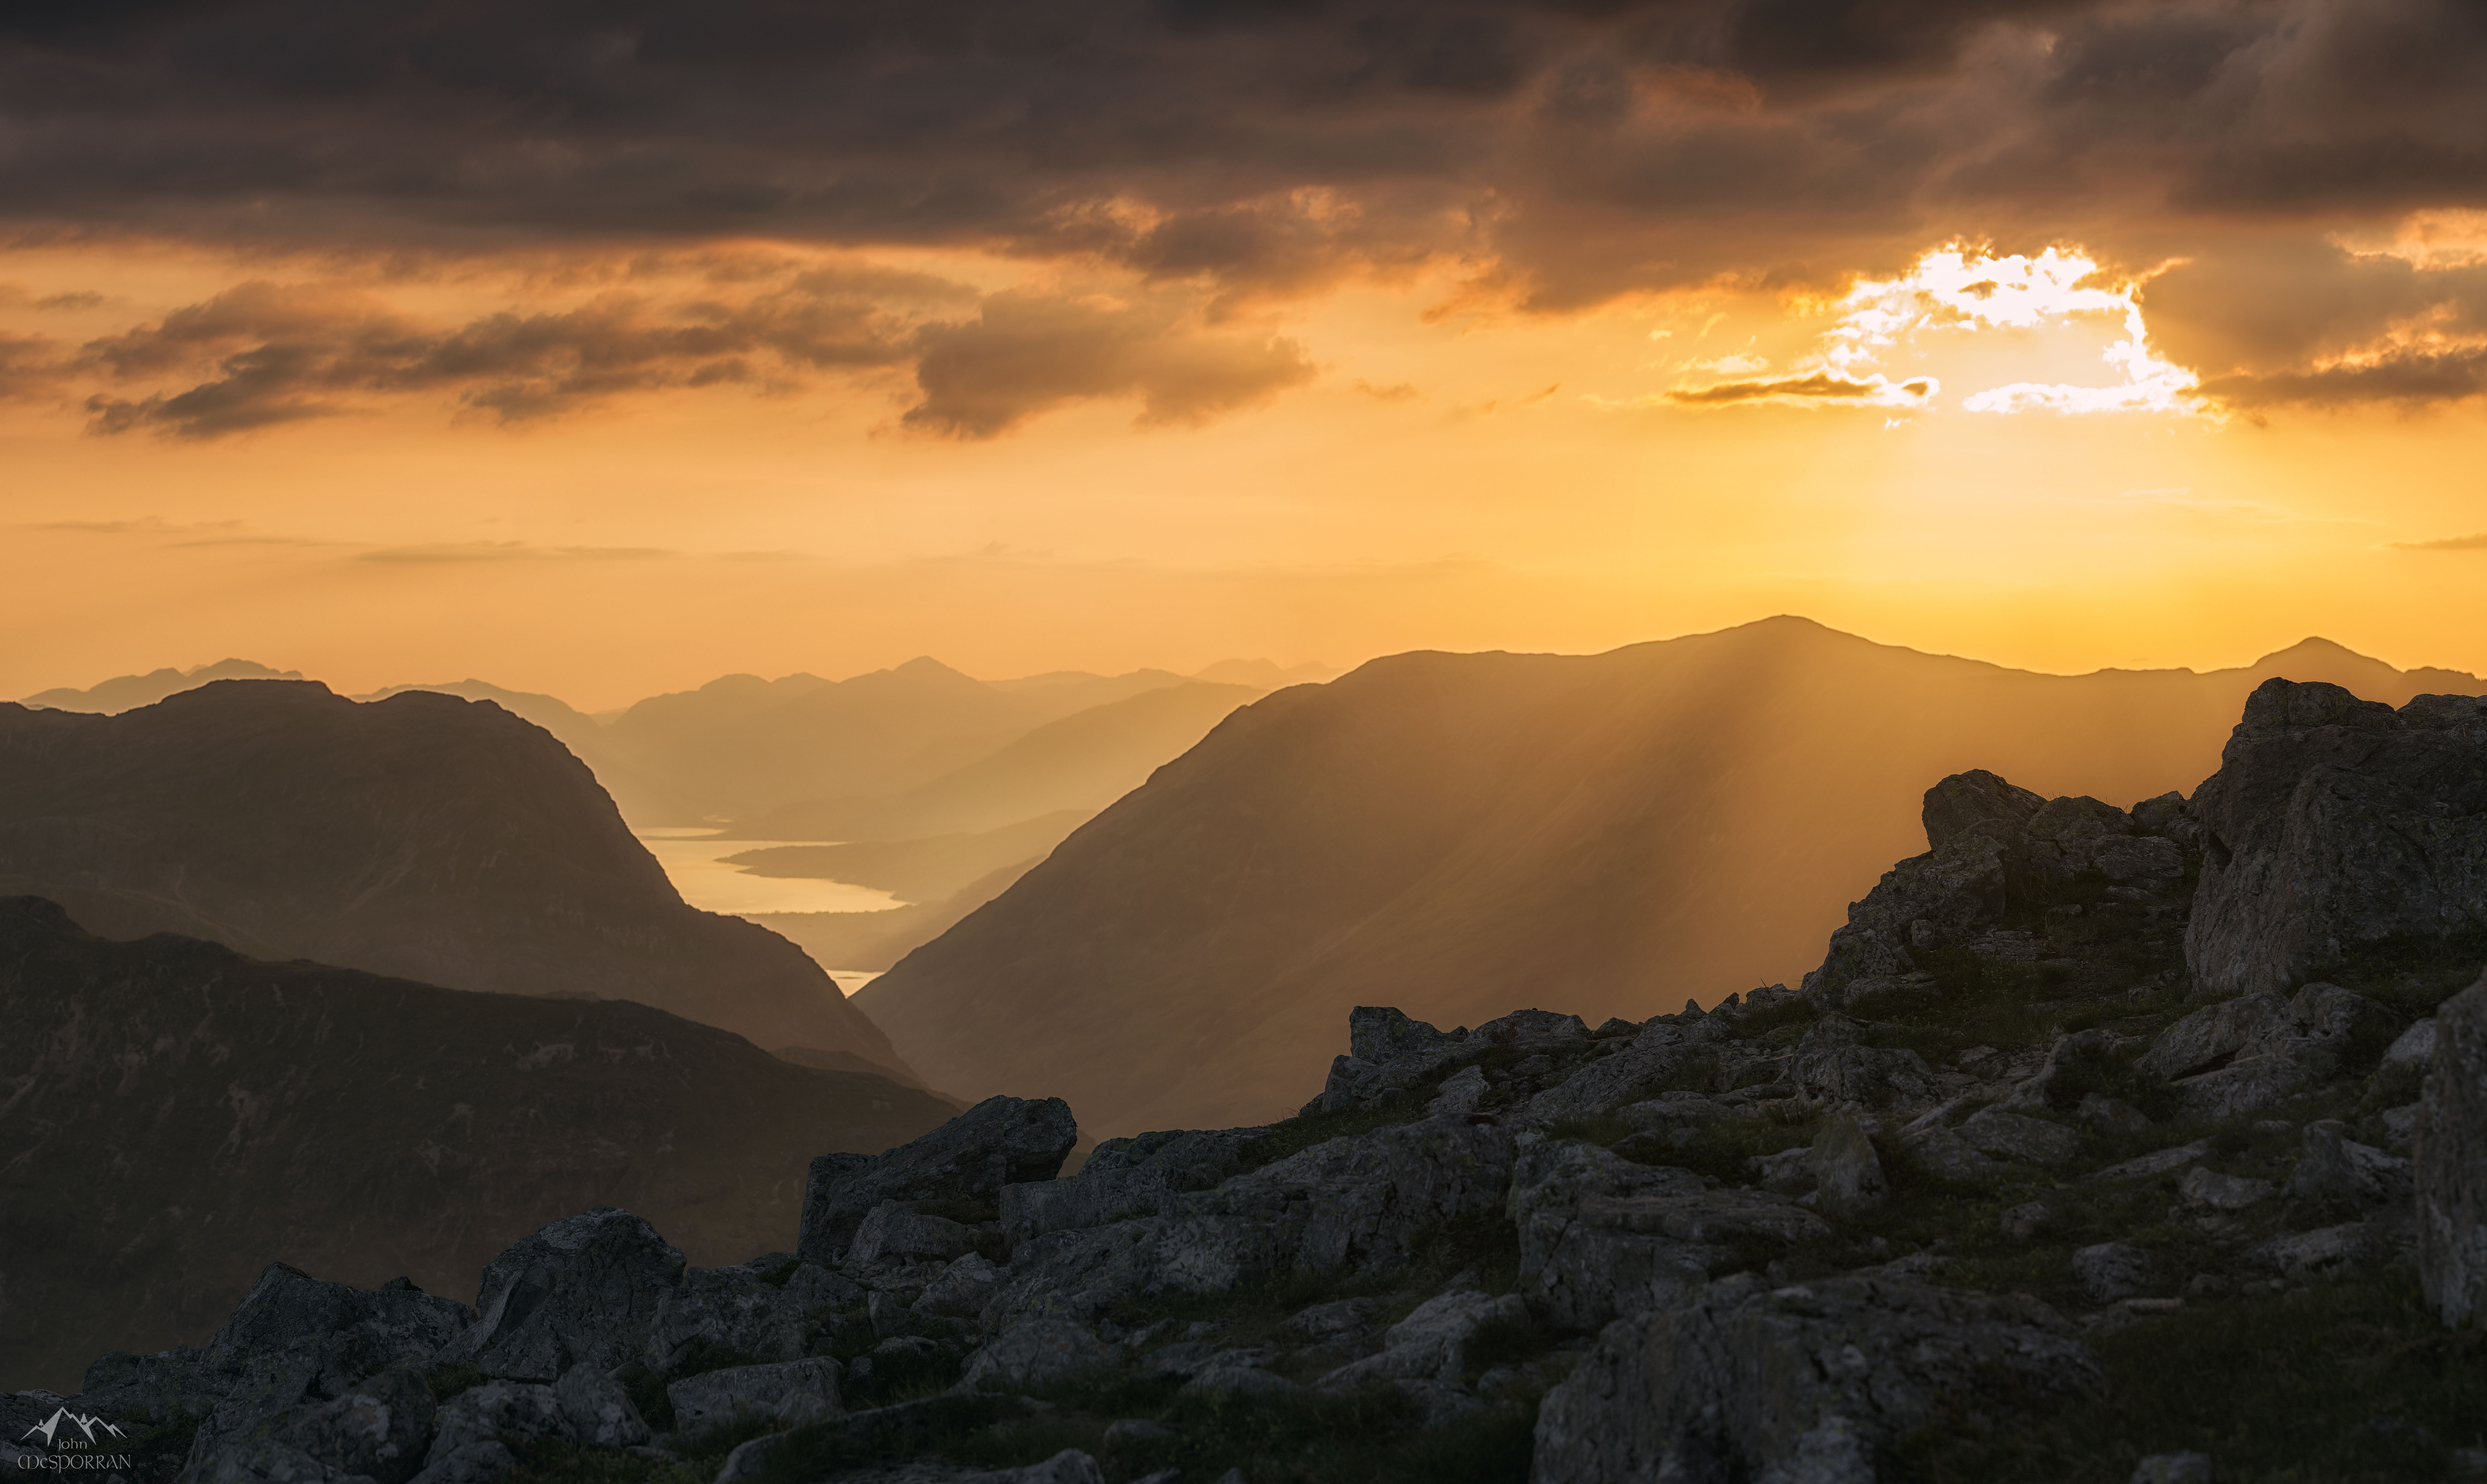
landscape, nature, rock, horizon, wilderness, mountain, cloud, sky, sunrise, sunset, sunlight, morning, hill, dawn, valley, mountain range, dusk, evening, cool image, plateau, canon6d, scotland, i, glencoe, highlands, westhighlands, stobcoireraineach, aonacheagach, threesisters, ardgour, lochleven, sgorrnamfiannaidh, landform, geographical feature, atmospheric phenomenon, mountainous landforms